Cesare Formichi

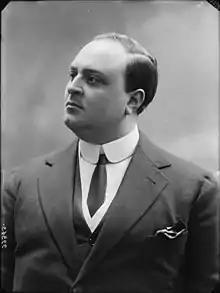
Cesare Formichi

Cesare Formichi (15 April 1883 in Rome – 21 July 1949 in Rome) was a prominent Italian operatic baritone, particularly associated with the Italian repertory.